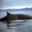
Label: whale